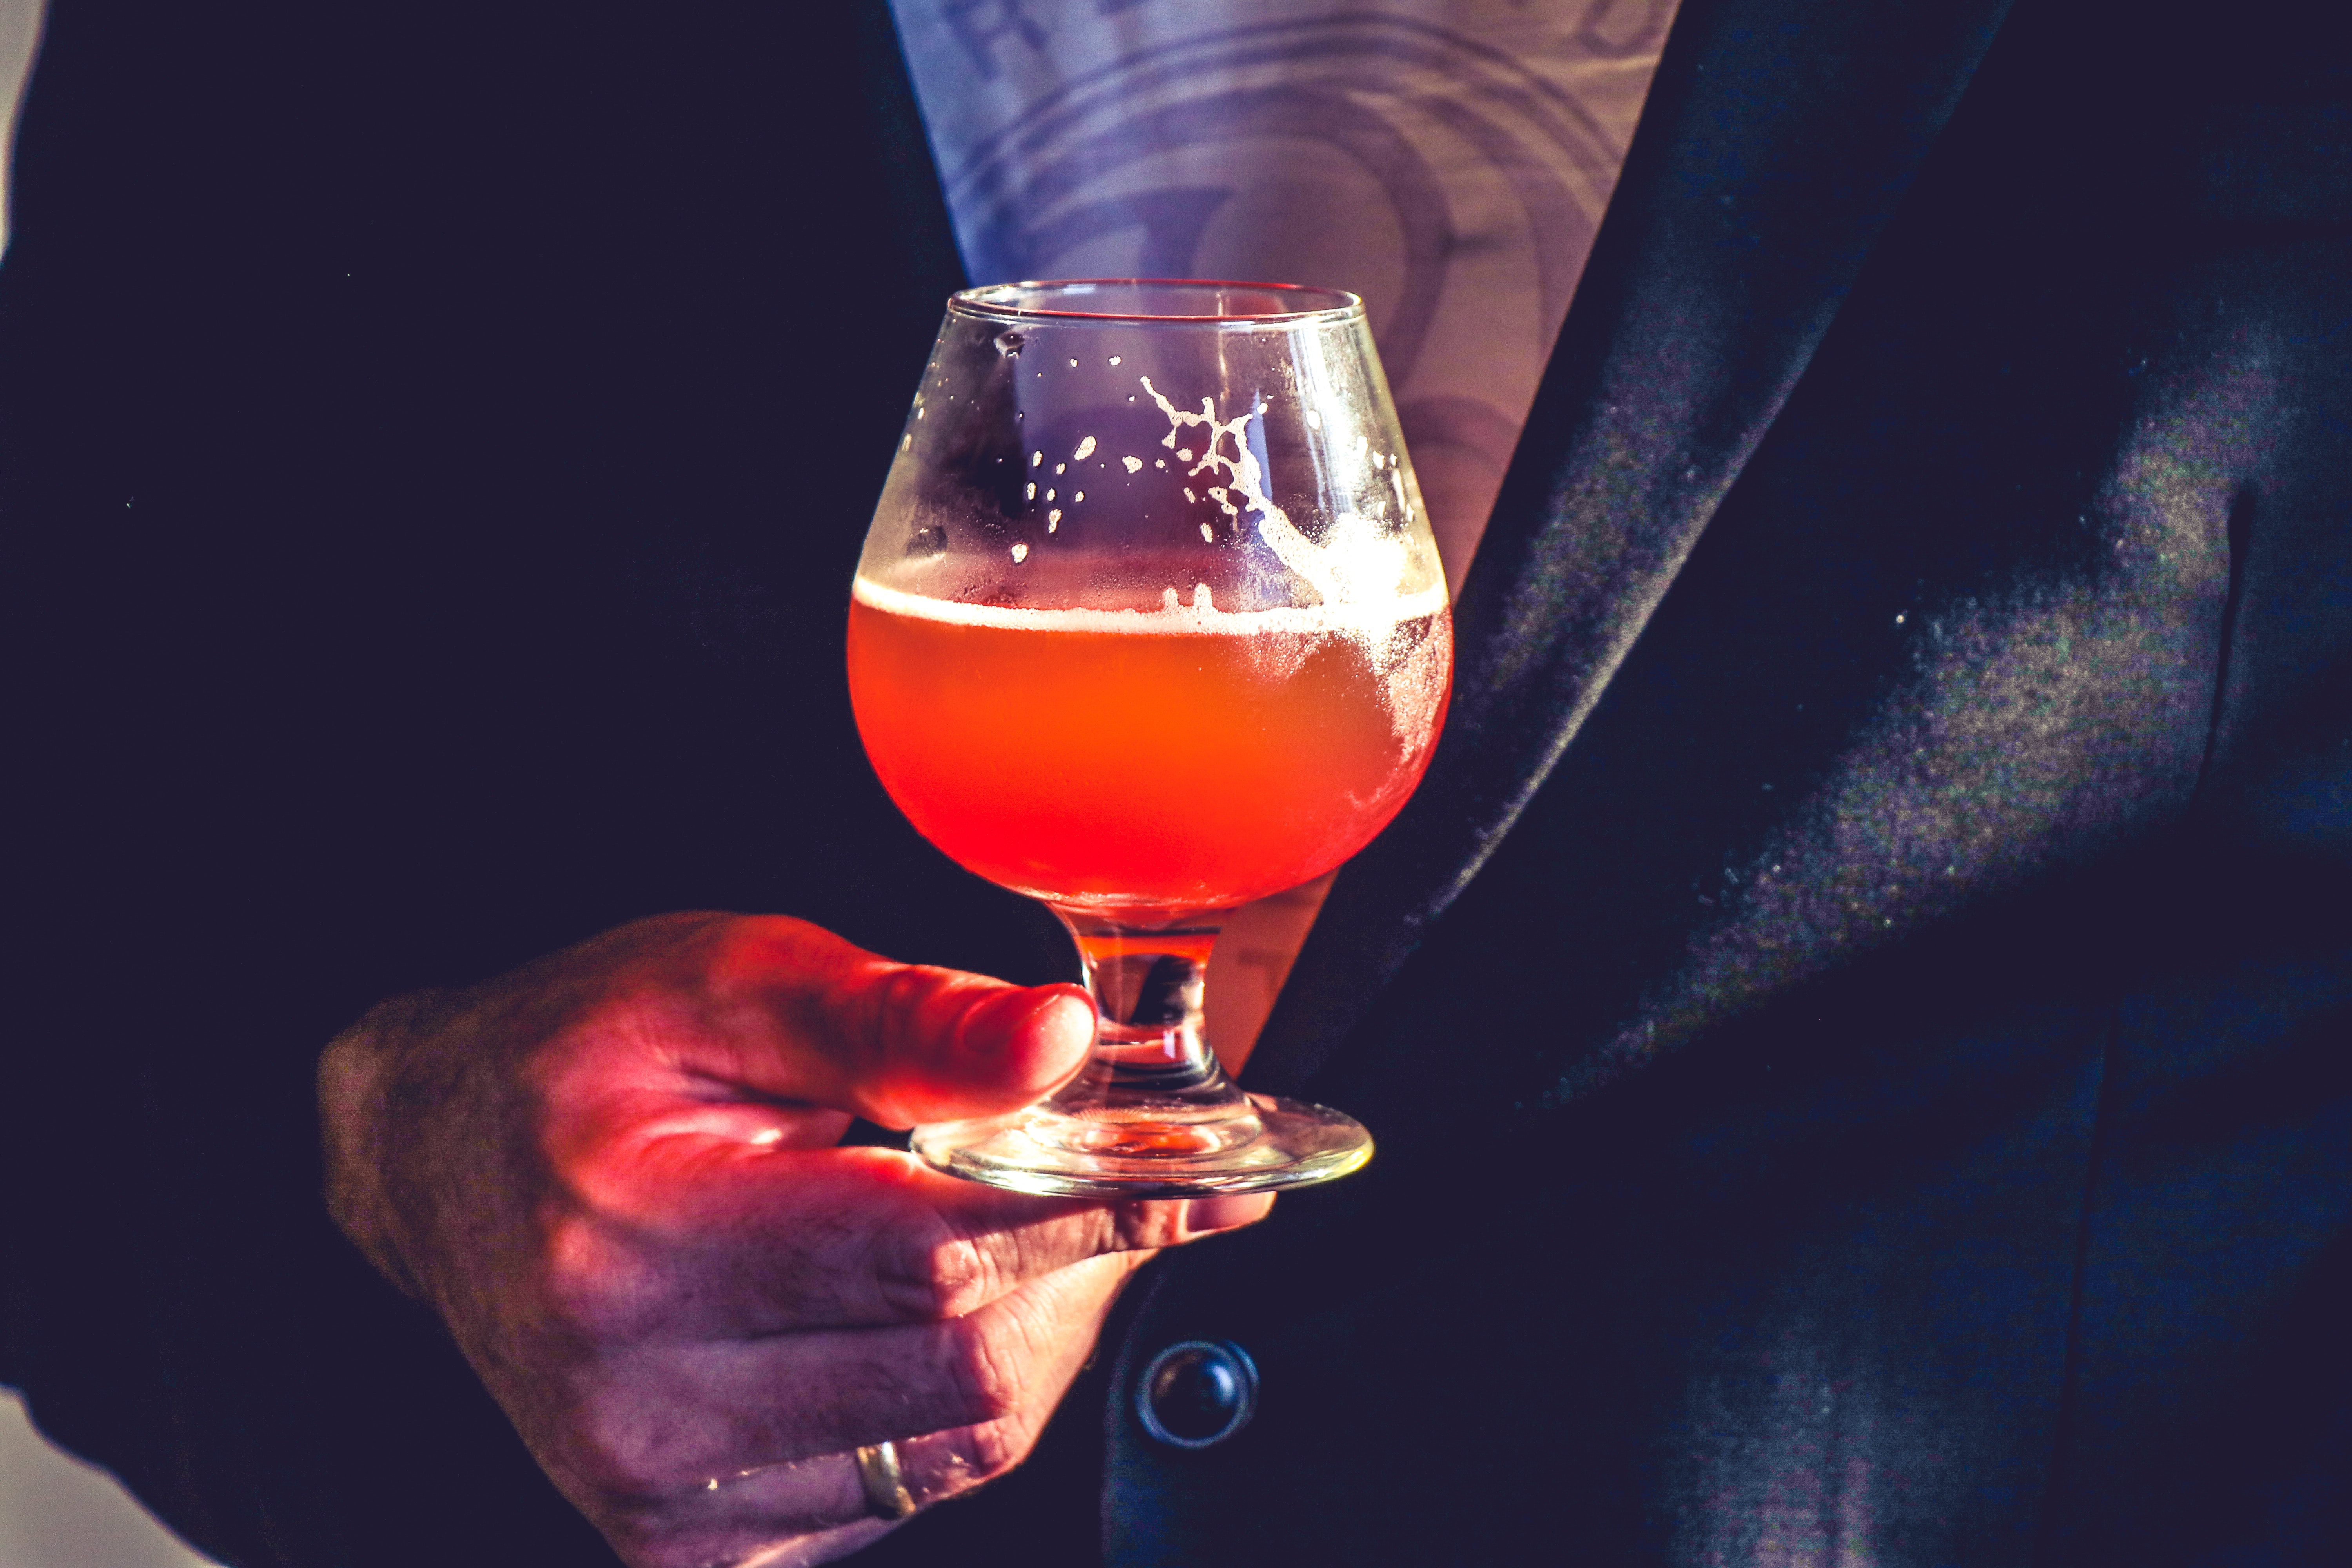
drink, classic cocktail, alcoholic beverage, alcohol, distilled beverage, cocktail, glass, wine glass, wine cocktail, stemware, spritz, liqueur, drinkware, champagne stemware, aperitif, non alcoholic beverage, juice